Kings County, Nova Scotia

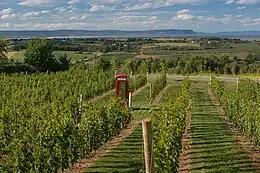
Luckett Vineyards, Gaspereau Valley, Kings County

The region is also celebrated for its wineries, many located in the county communities of Gaspereau Valley, Canning, and Grand Pré. The recently launched Tidal Bay appellation, created in 2012, was the first wine appellation for Nova Scotia and has helped to raise Nova Scotia wines profile in Canada and around the world. The region's sparkling wine has been added to wine lists in high-profile restaurants and received acclaim around the world.